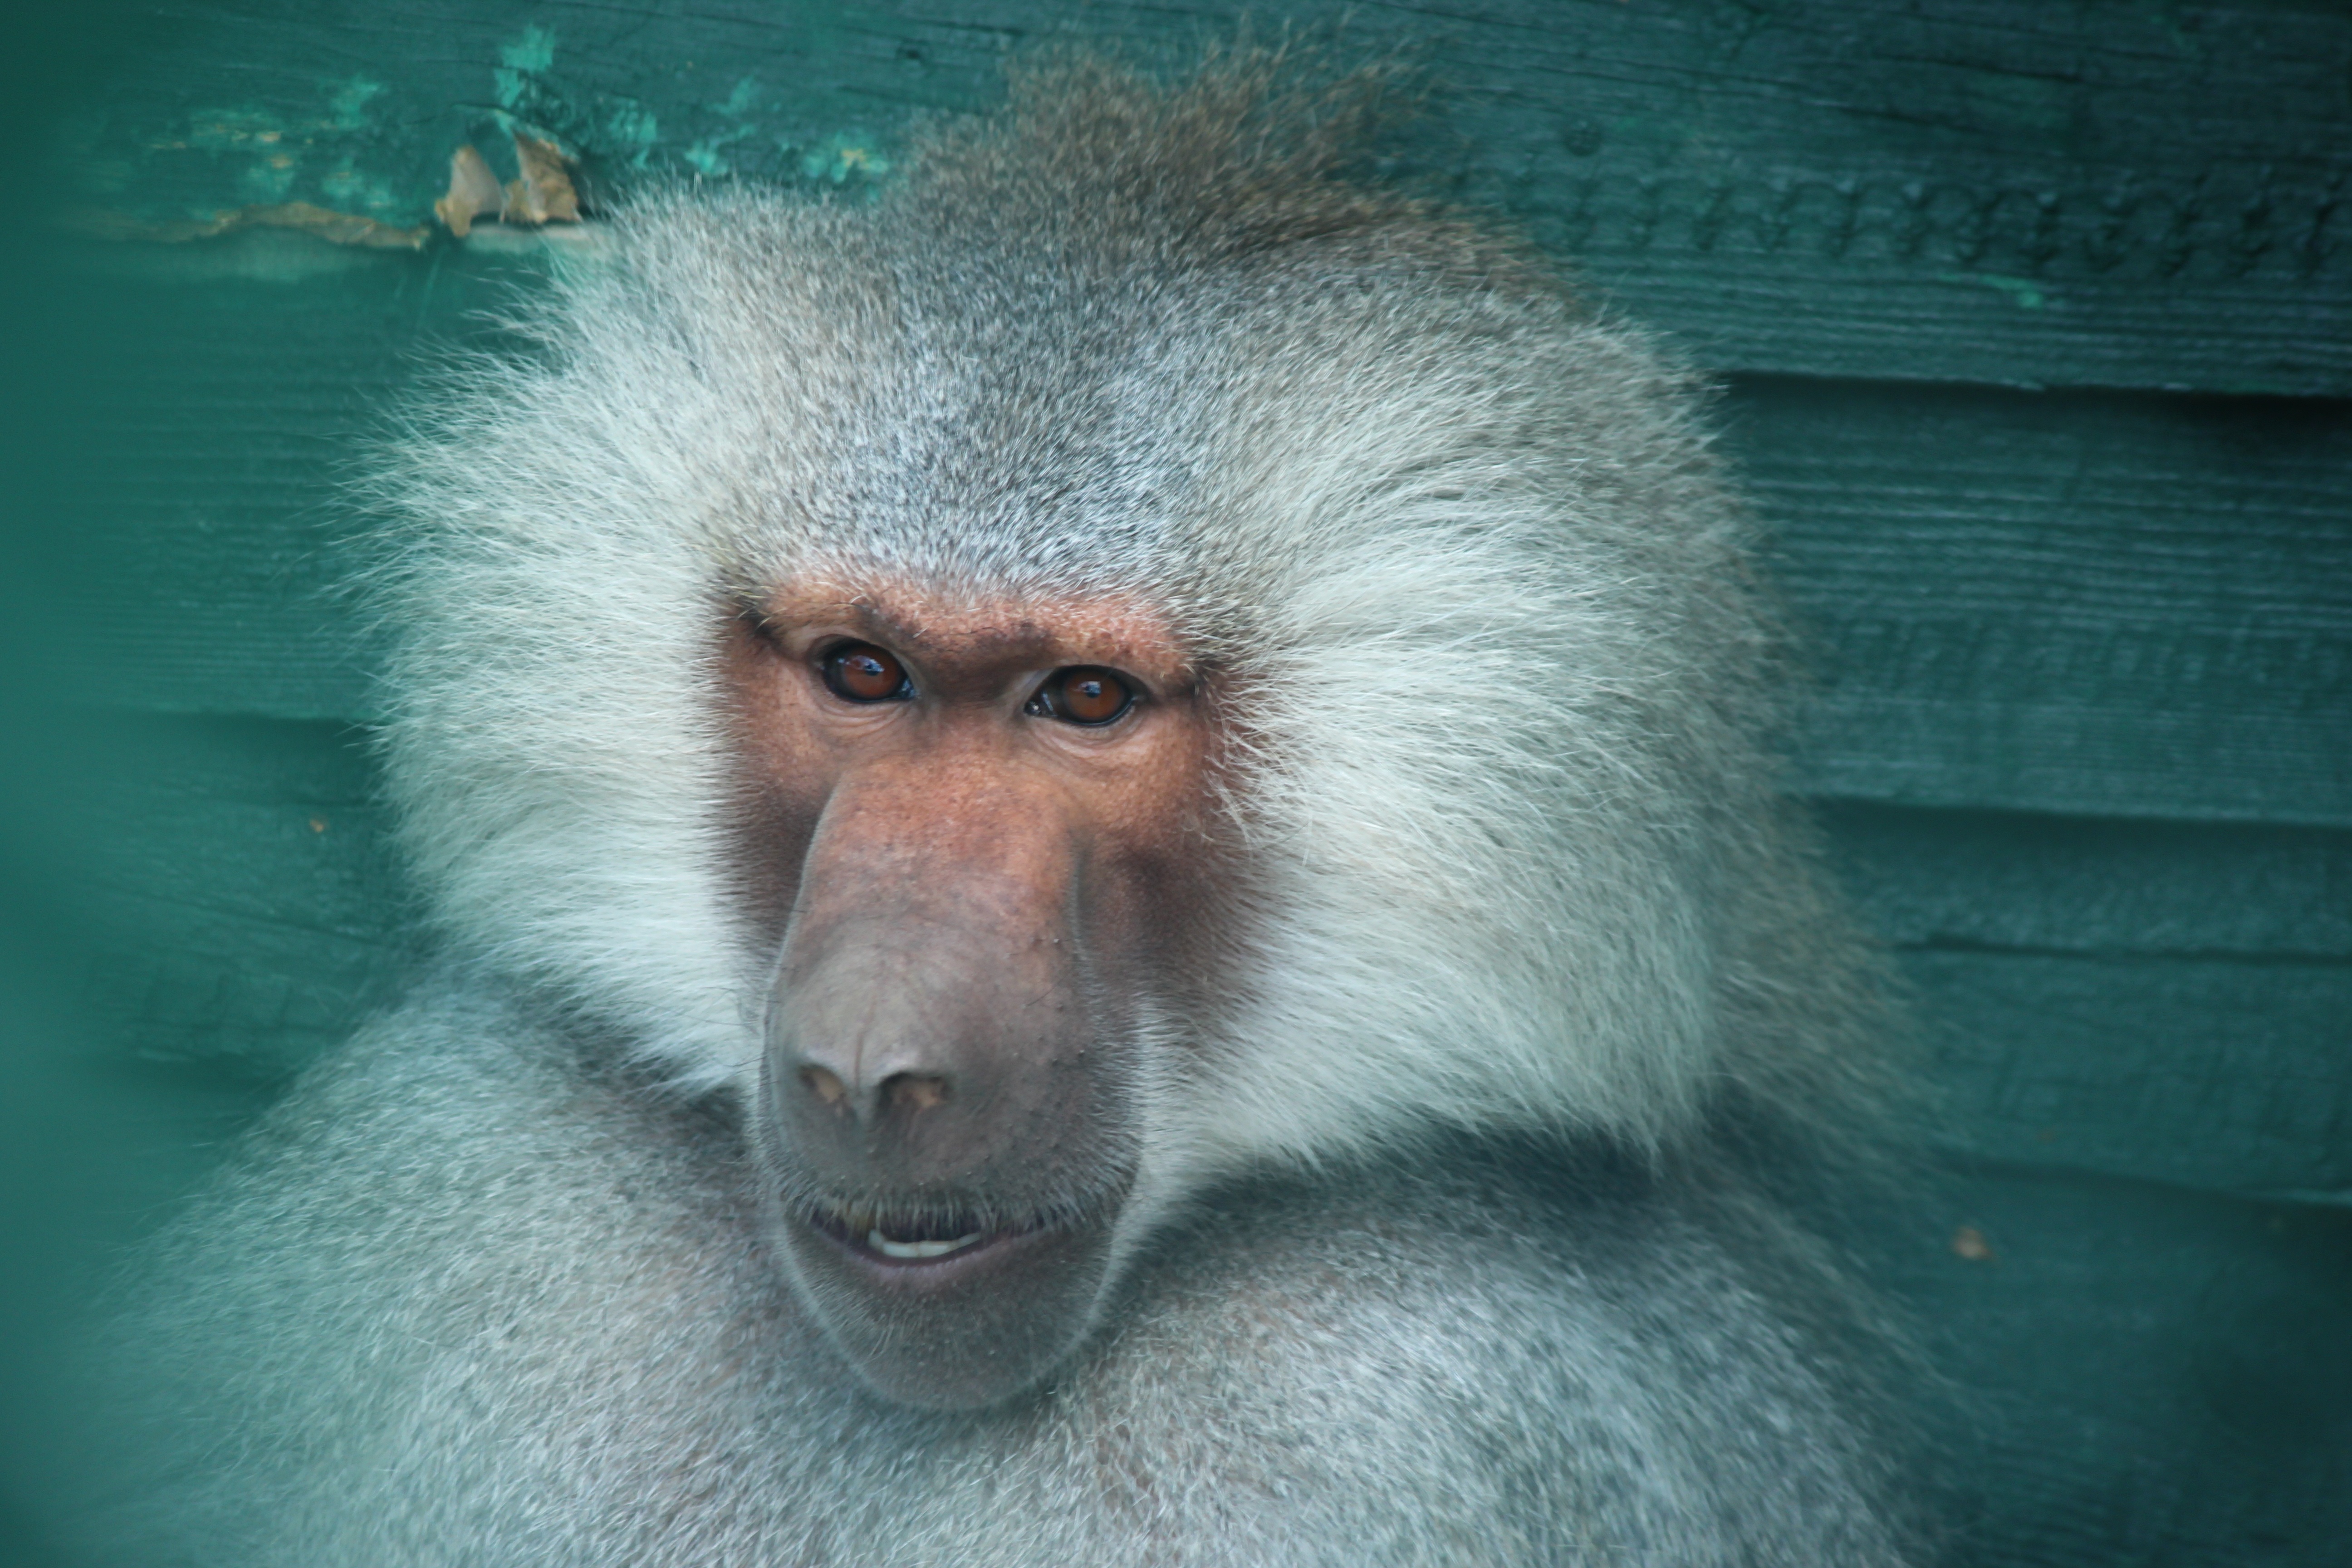
zoo, mammal, monkey, fauna, primate, drill, baboon, vertebrate, macaque, old world monkey, konya, japanese macaque